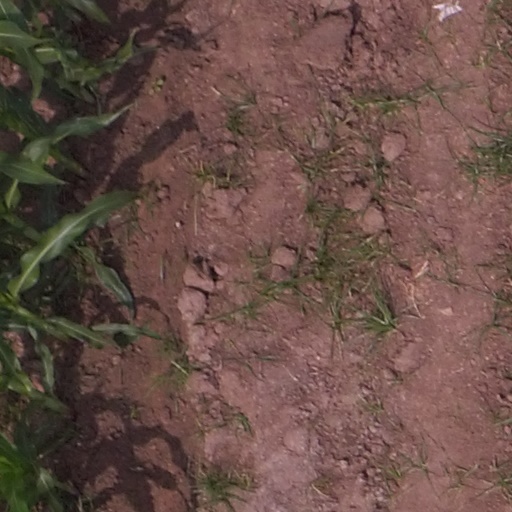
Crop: maize; corn